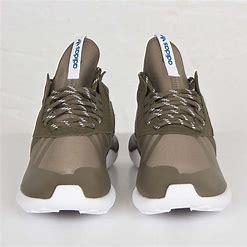
Brand: Adidas
Model: Tubular Runner